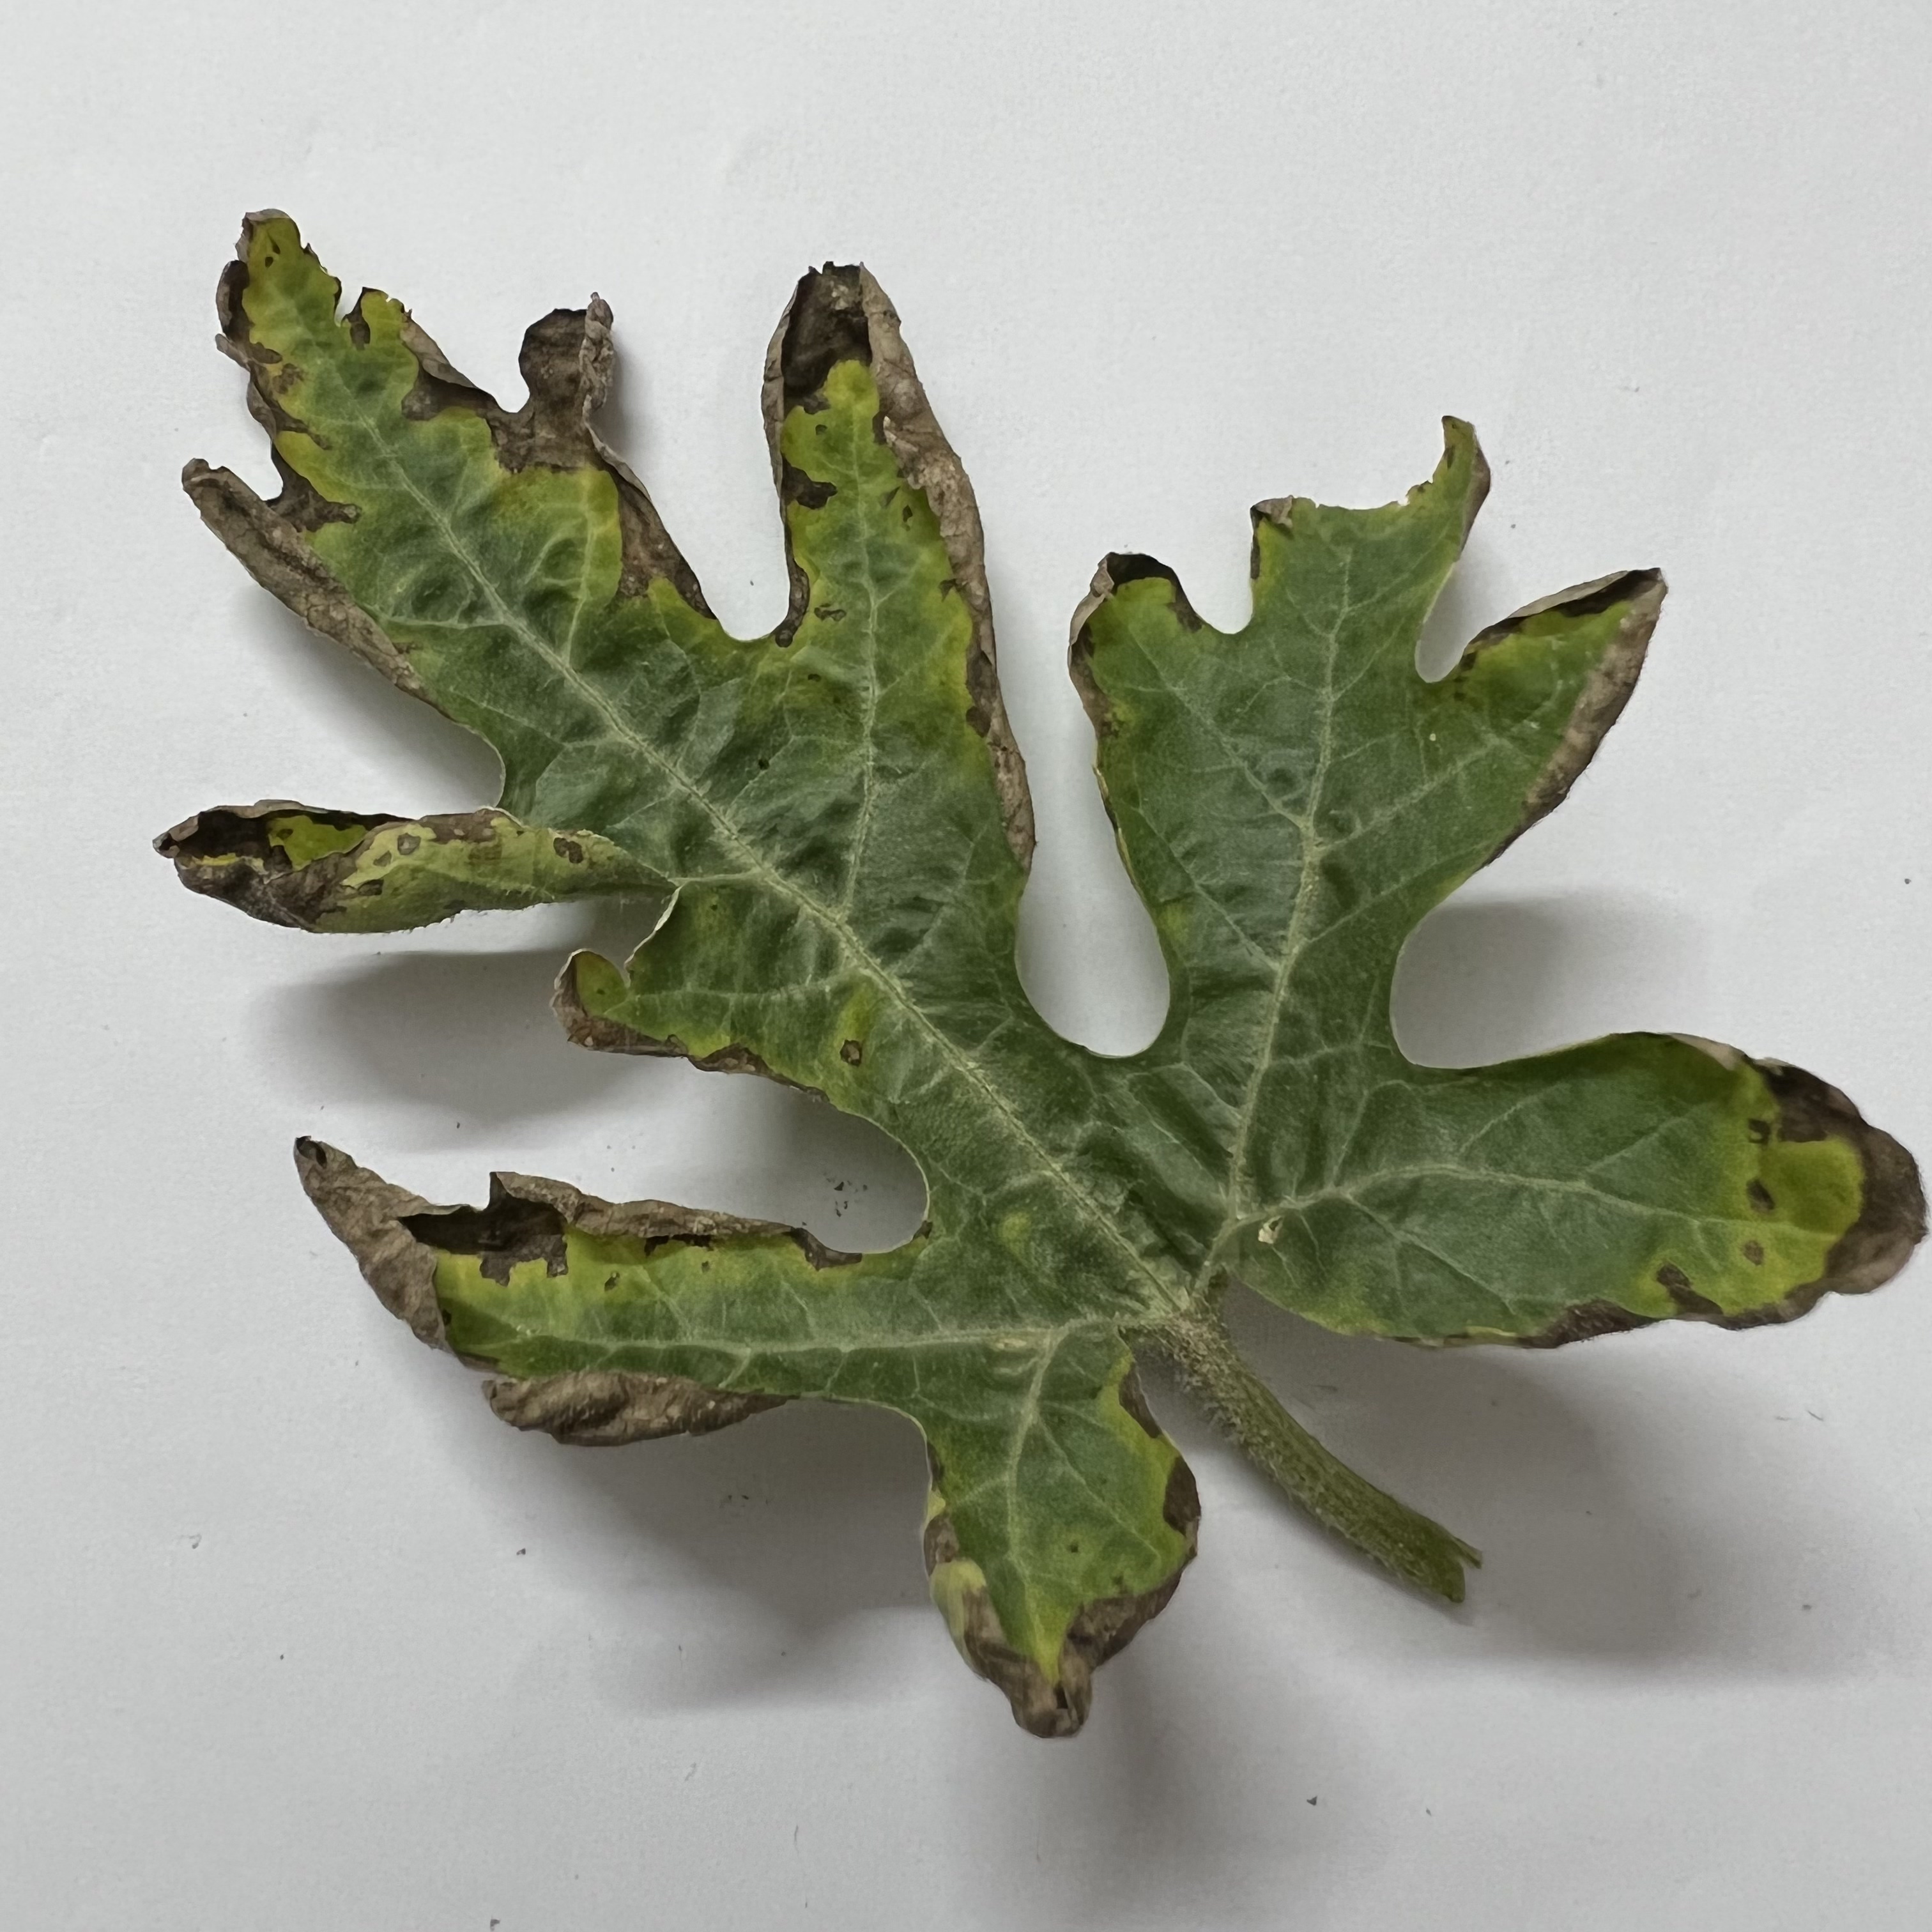
Label: Downy_Mildew